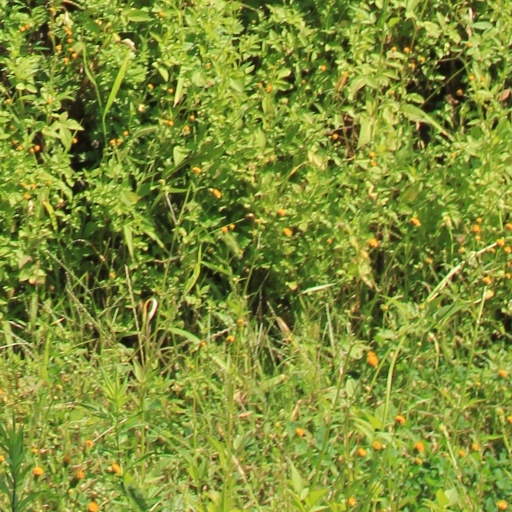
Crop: grape